Mutational signatures

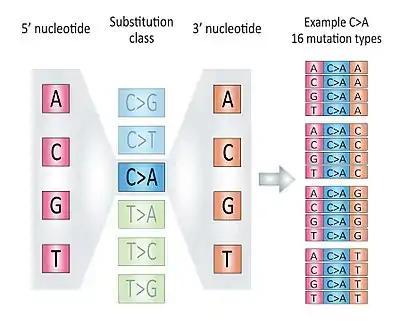
The 96 mutation types concept from Alexandrov et al. Considering the 5' flanking base (A, C, G, T), the 6 substitution classes (C>A, C>G, C>T, T>A, T>C, T>G) and 3' flanking base (A, C, G, T) leads to a 96 mutation types classification (4 x 6 x 4 = 96). The 16 possible mutation types of the substitution class C>A are shown as an example.

Once the mutation catalog (e.g. counts for each of the 96 mutation types) of a tumor is obtained, there are two approaches to decipher the contributions of different mutational signatures to tumor genomic landscape: